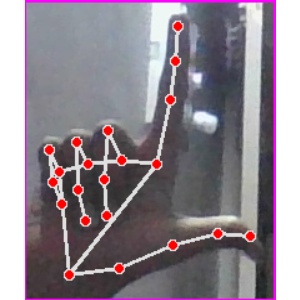
अक्षर: ल